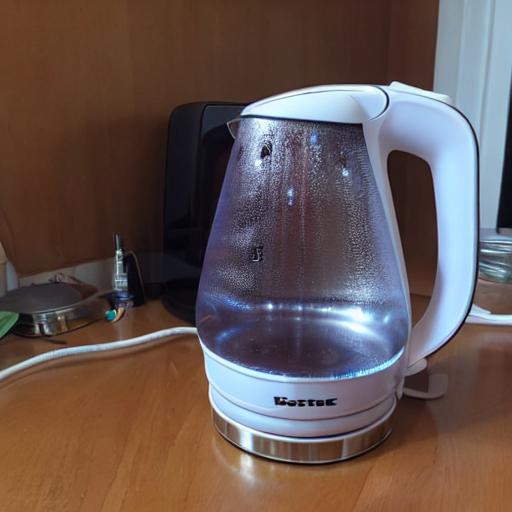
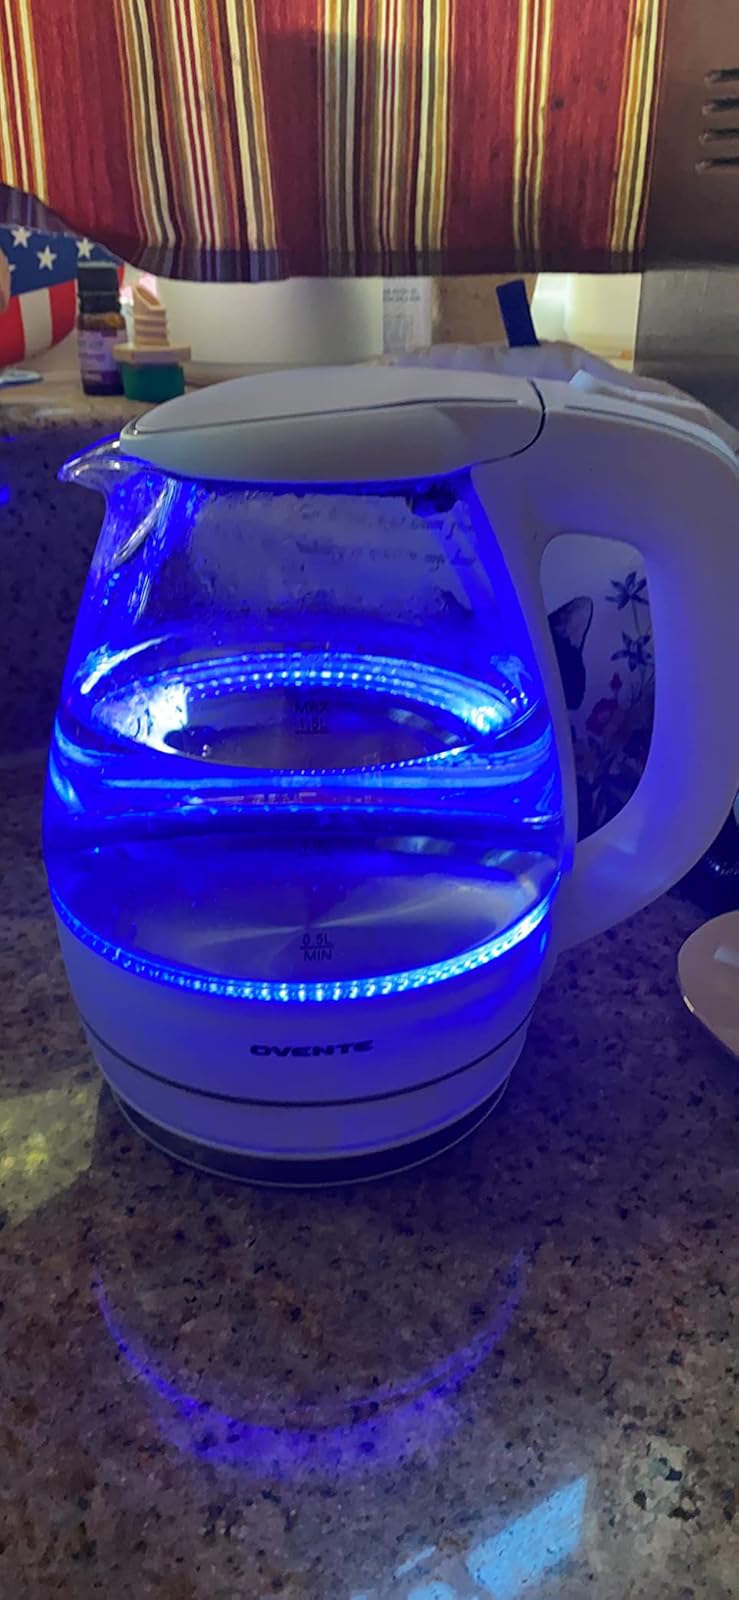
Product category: items_kettle
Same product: no